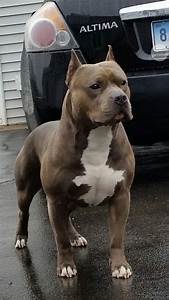
Label: dog